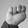
ASL letter: N